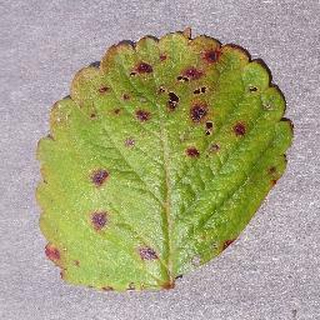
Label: strawberry_leaf_scorch